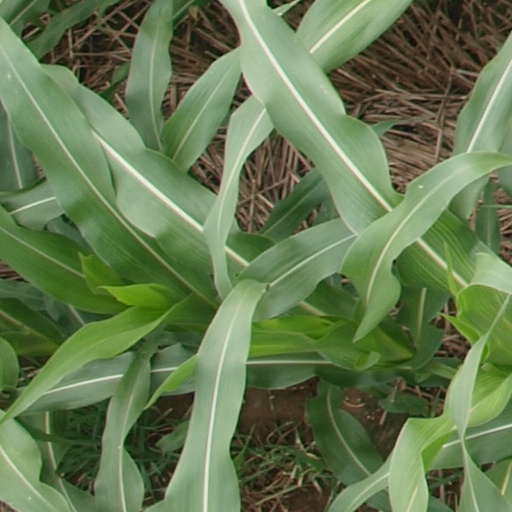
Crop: maize; corn